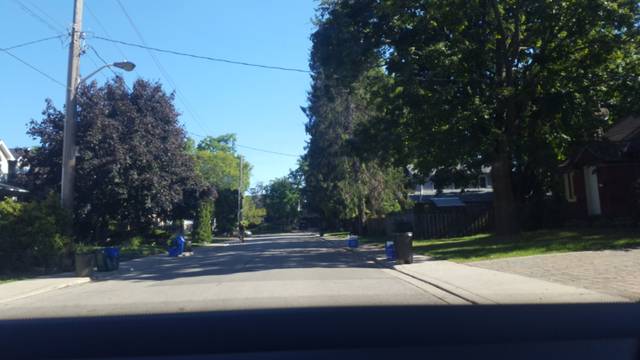
Region: Canada
Coordinates: 43.331, -79.785